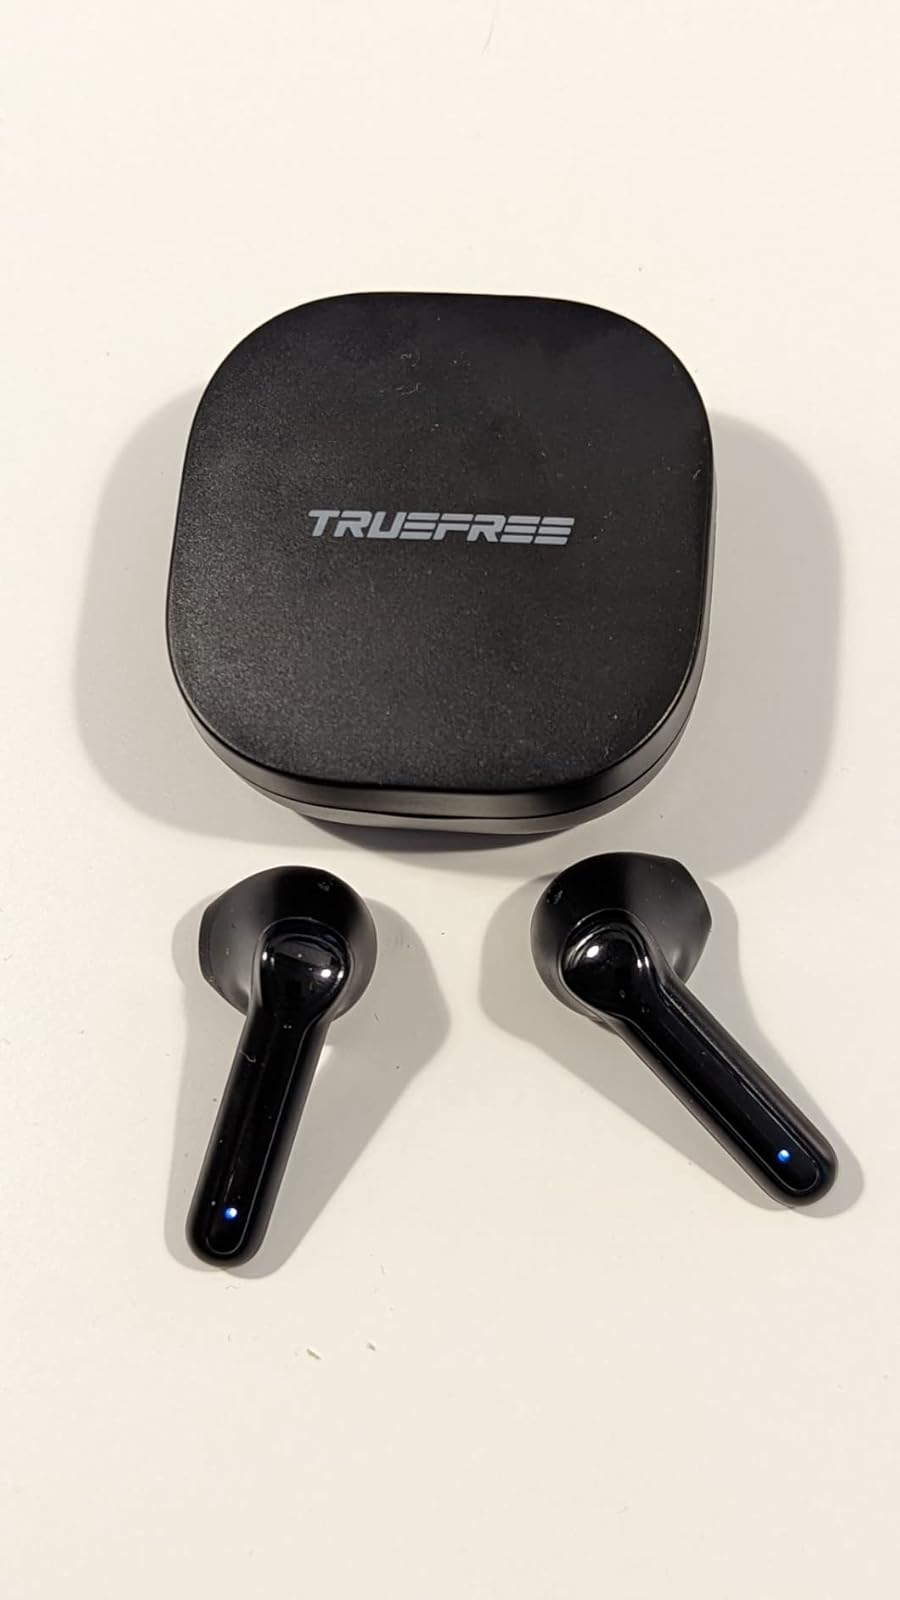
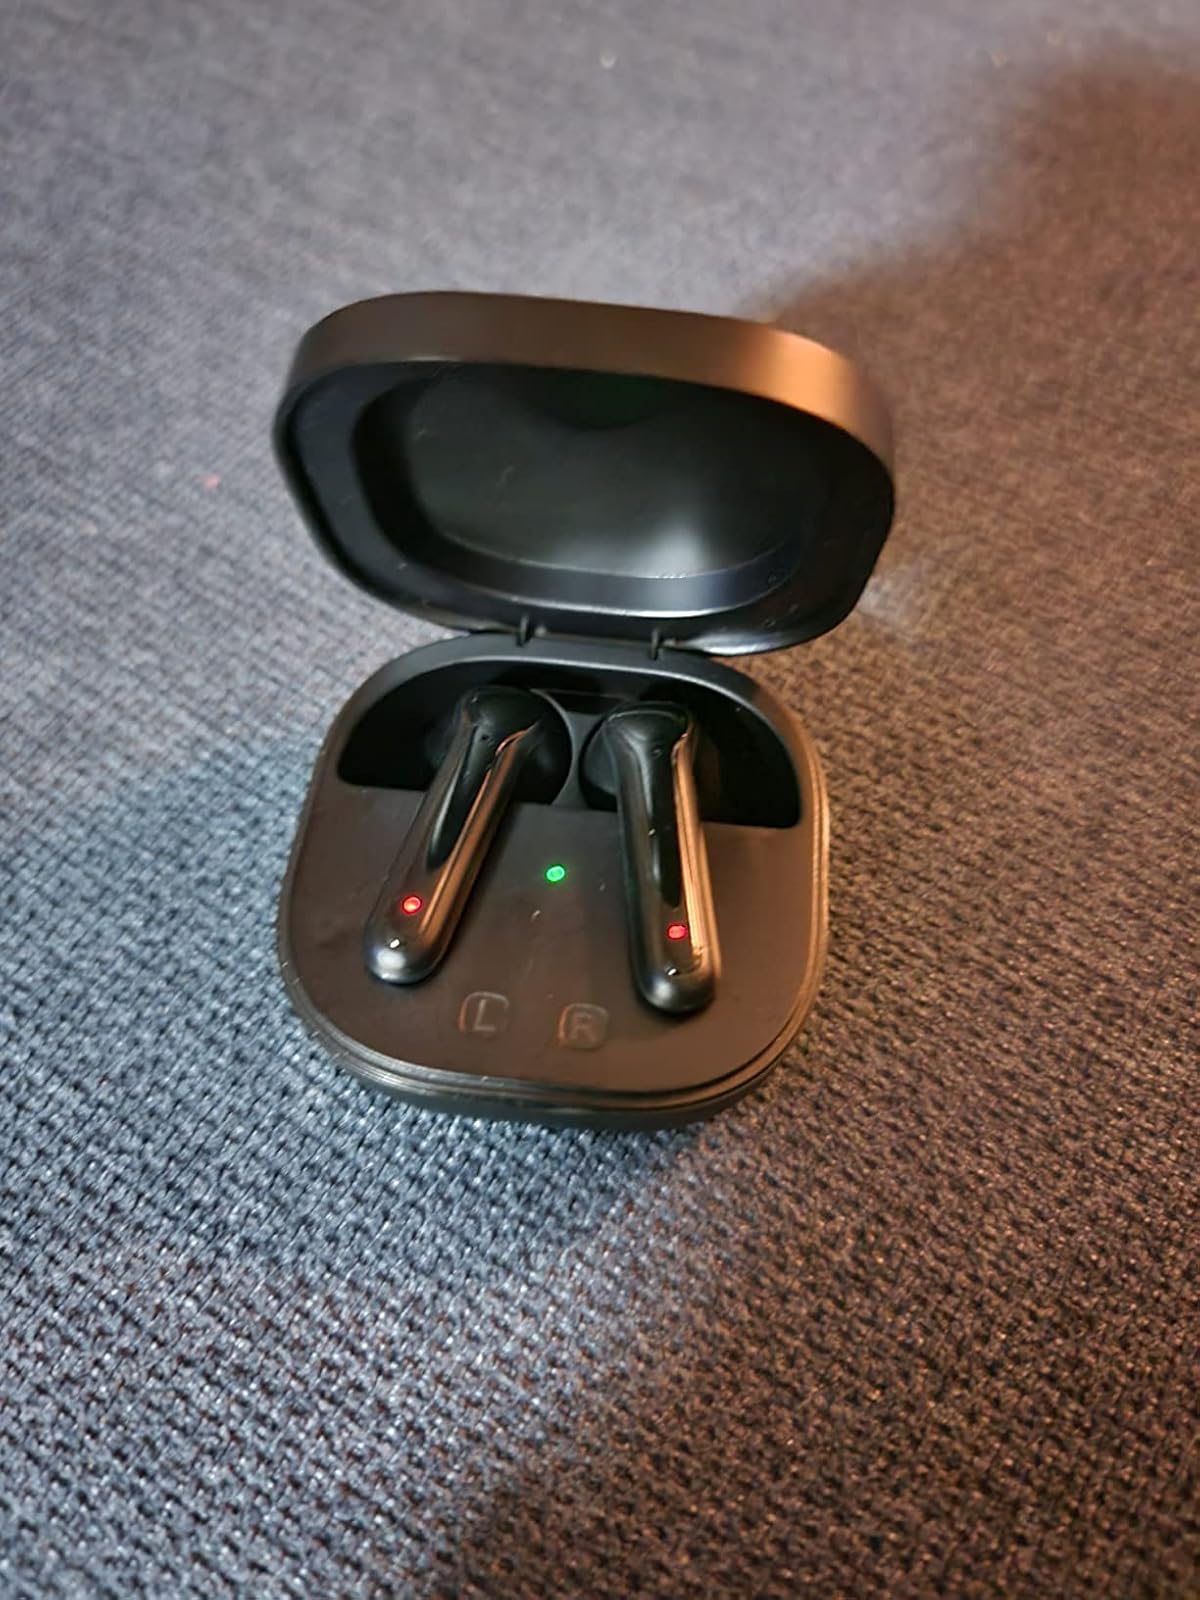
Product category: earbuds
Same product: yes